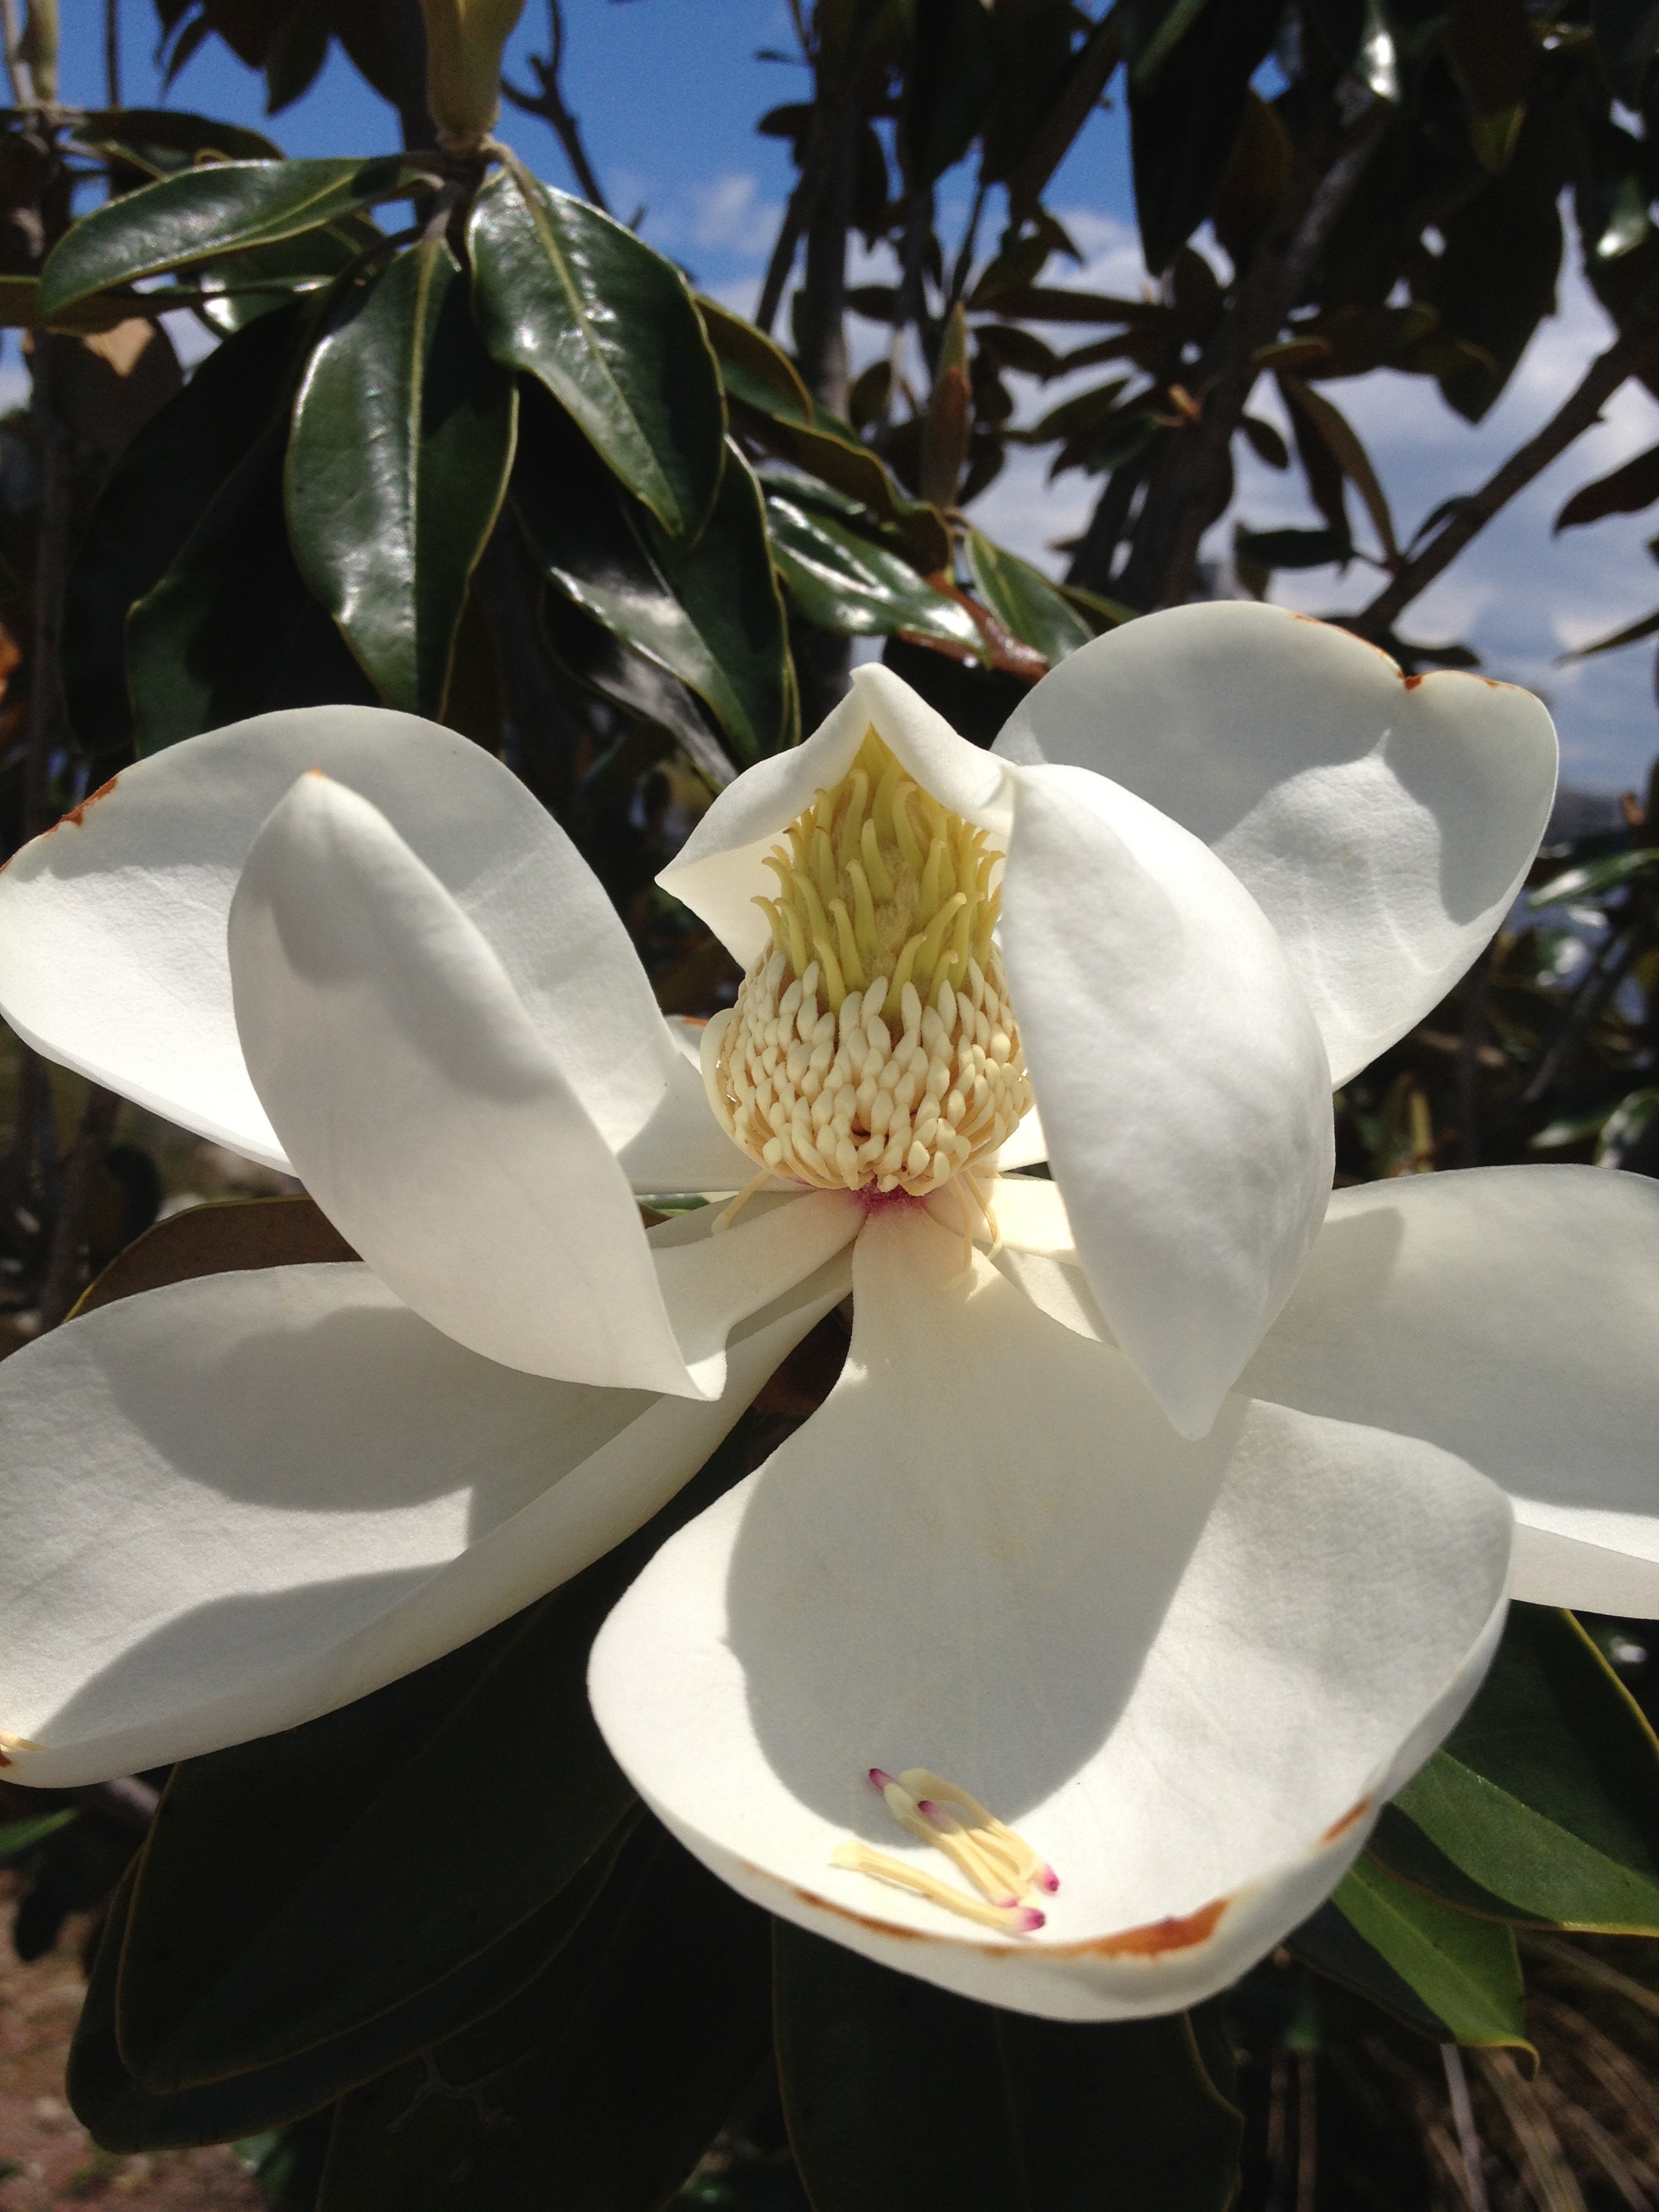
nature, blossom, plant, white, flower, petal, bloom, spring, botany, blooming, flora, flowers, petals, shrub, beautiful, magnolia, bud, awakening, magnolia tree, flowering plant, magnolia blossom, magnolia leaves, land plant, magnolia family